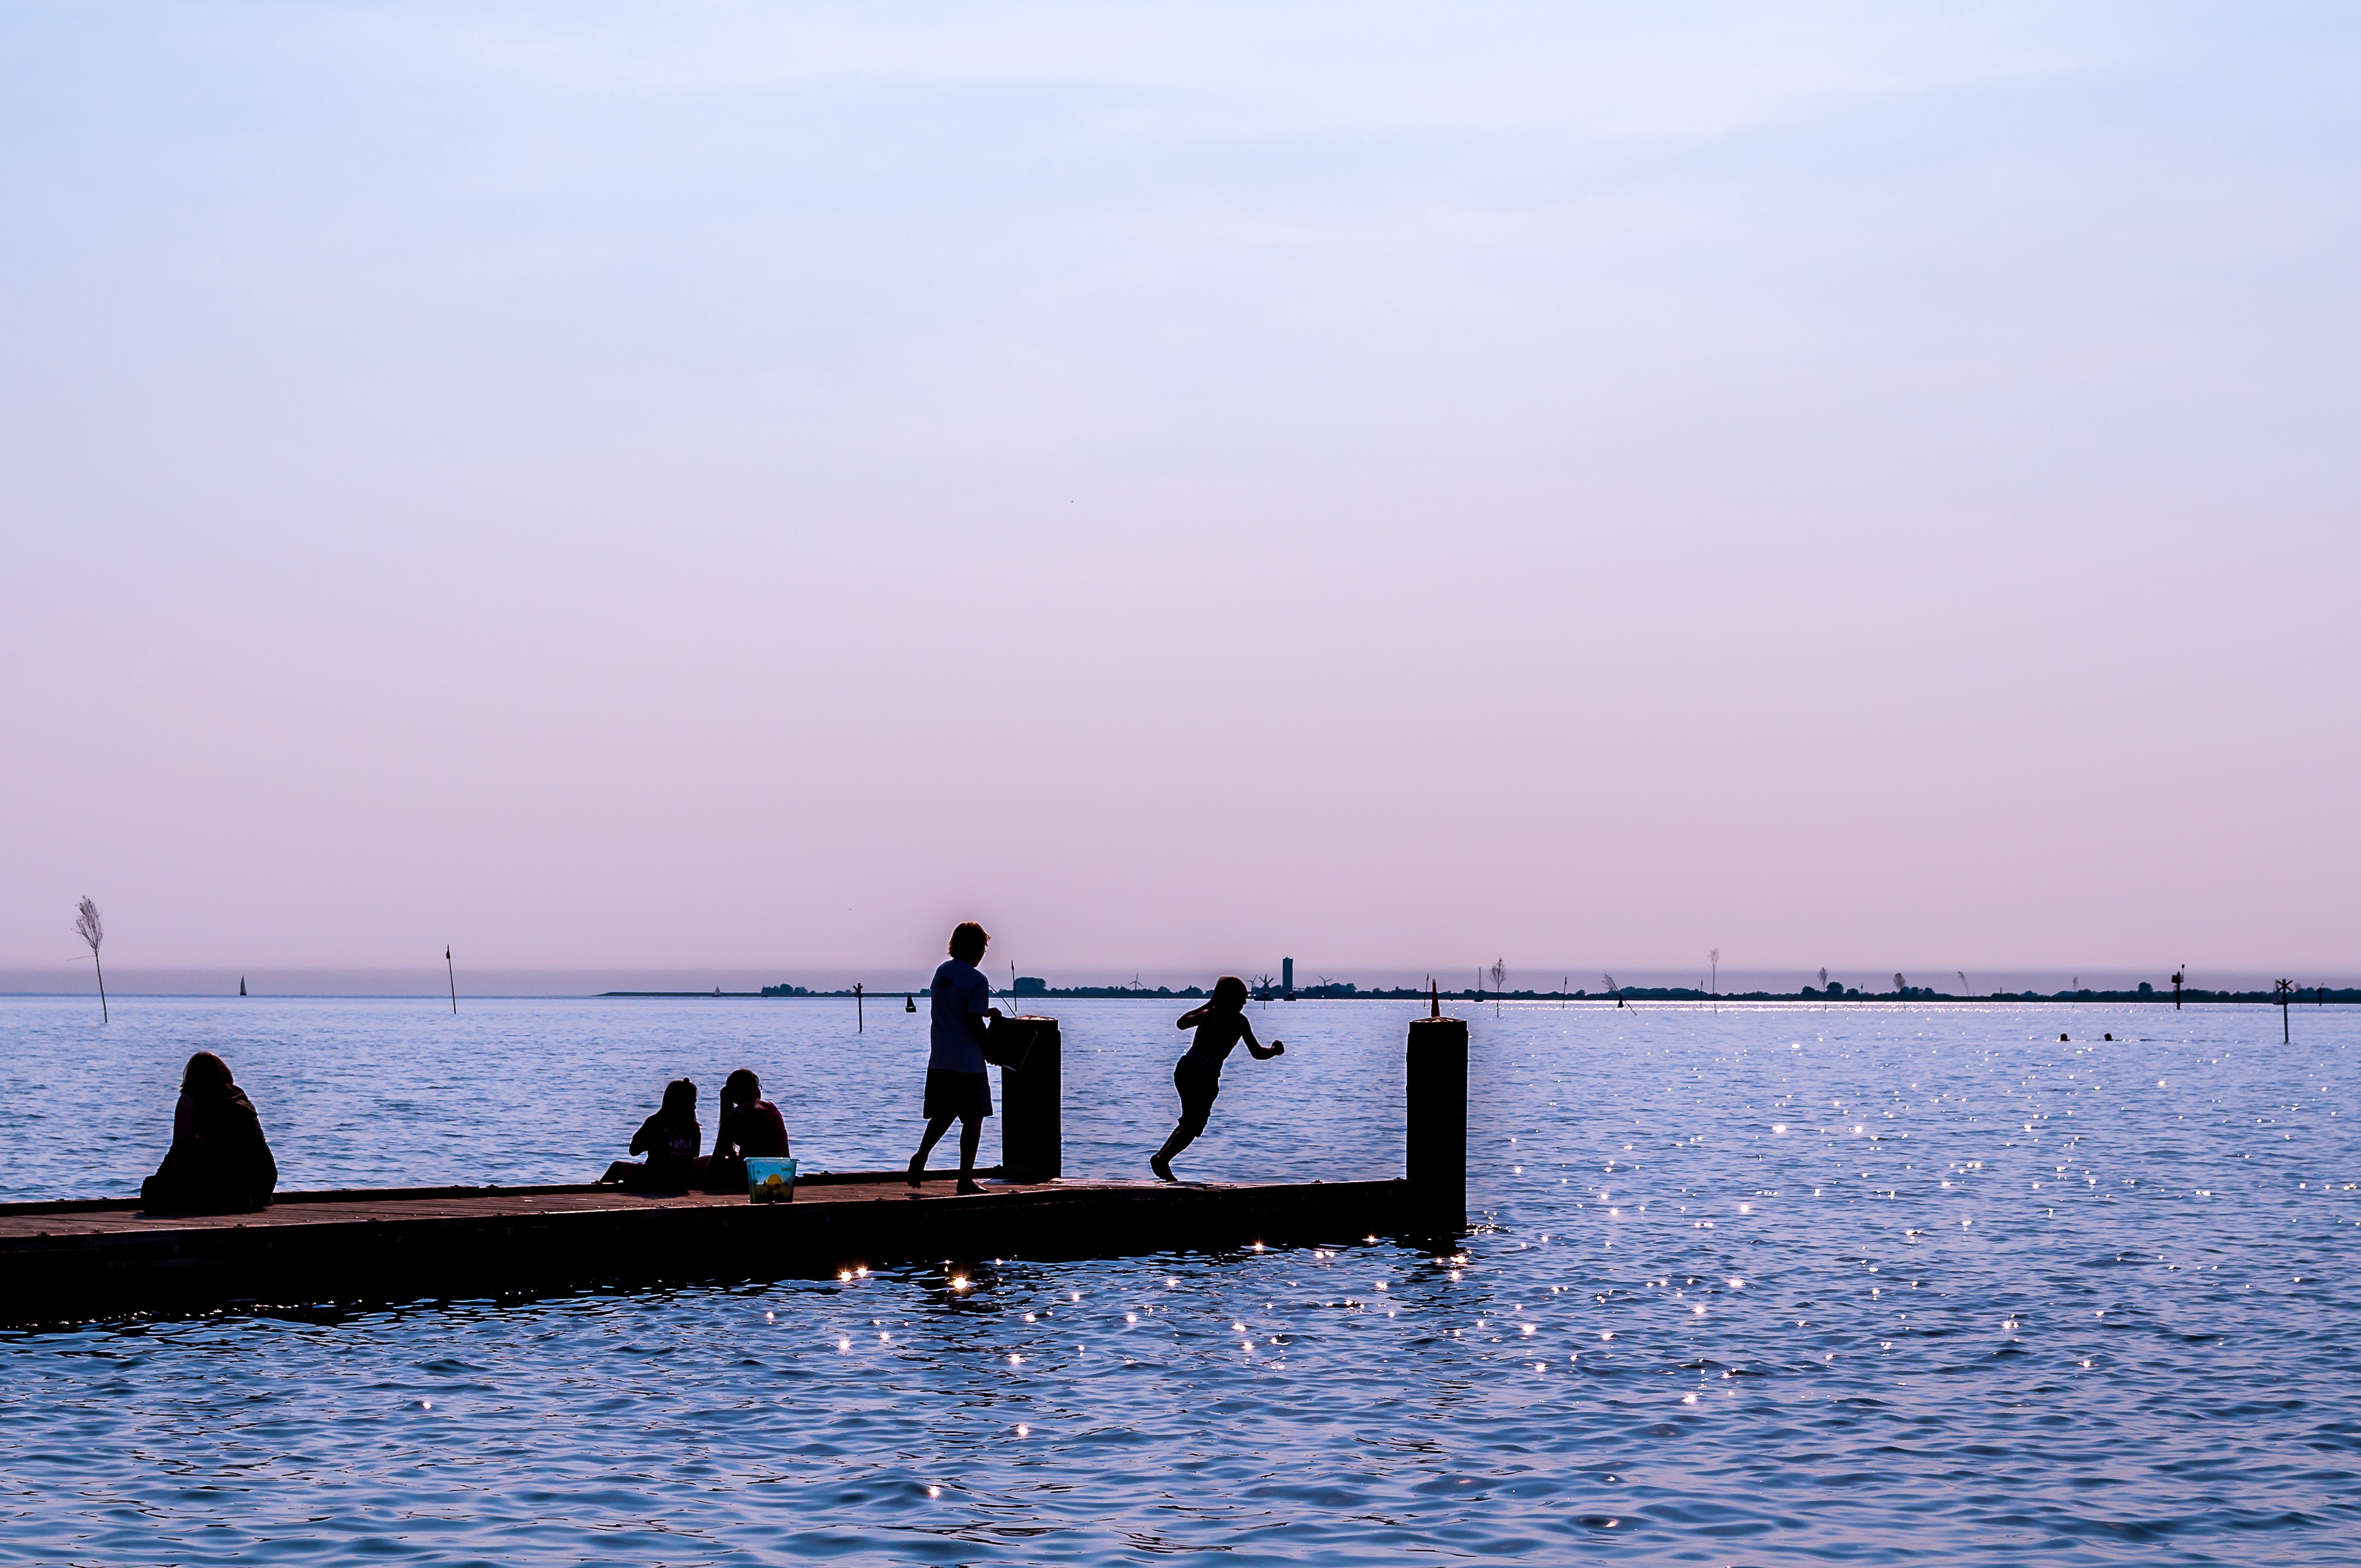
husum, north sea, beach, sea, sky, coast, nordfriesland, maritime, water, northern germany, germany, nature, blue, quiet lake, children, play, quiet, lake, landscape, mood, rest, distant, peaceful, vision, bank, idyll, calm, atmosphere, beautiful, silent, silhouette, back light, woman, relaxation, relax, abendstimmung, sunset, harmony, atmospheric, romantic, evening sky